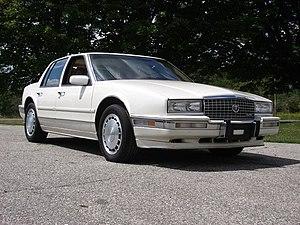
La Cadillac Seville est un modèle d’automobile produite par le constructeur automobile américain Cadillac. C’est une berline de luxe puis de luxe intermédiaire créée en 1975 et construite jusqu'en 2004 en 5 générations. La Cadillac STS lui a succédé.